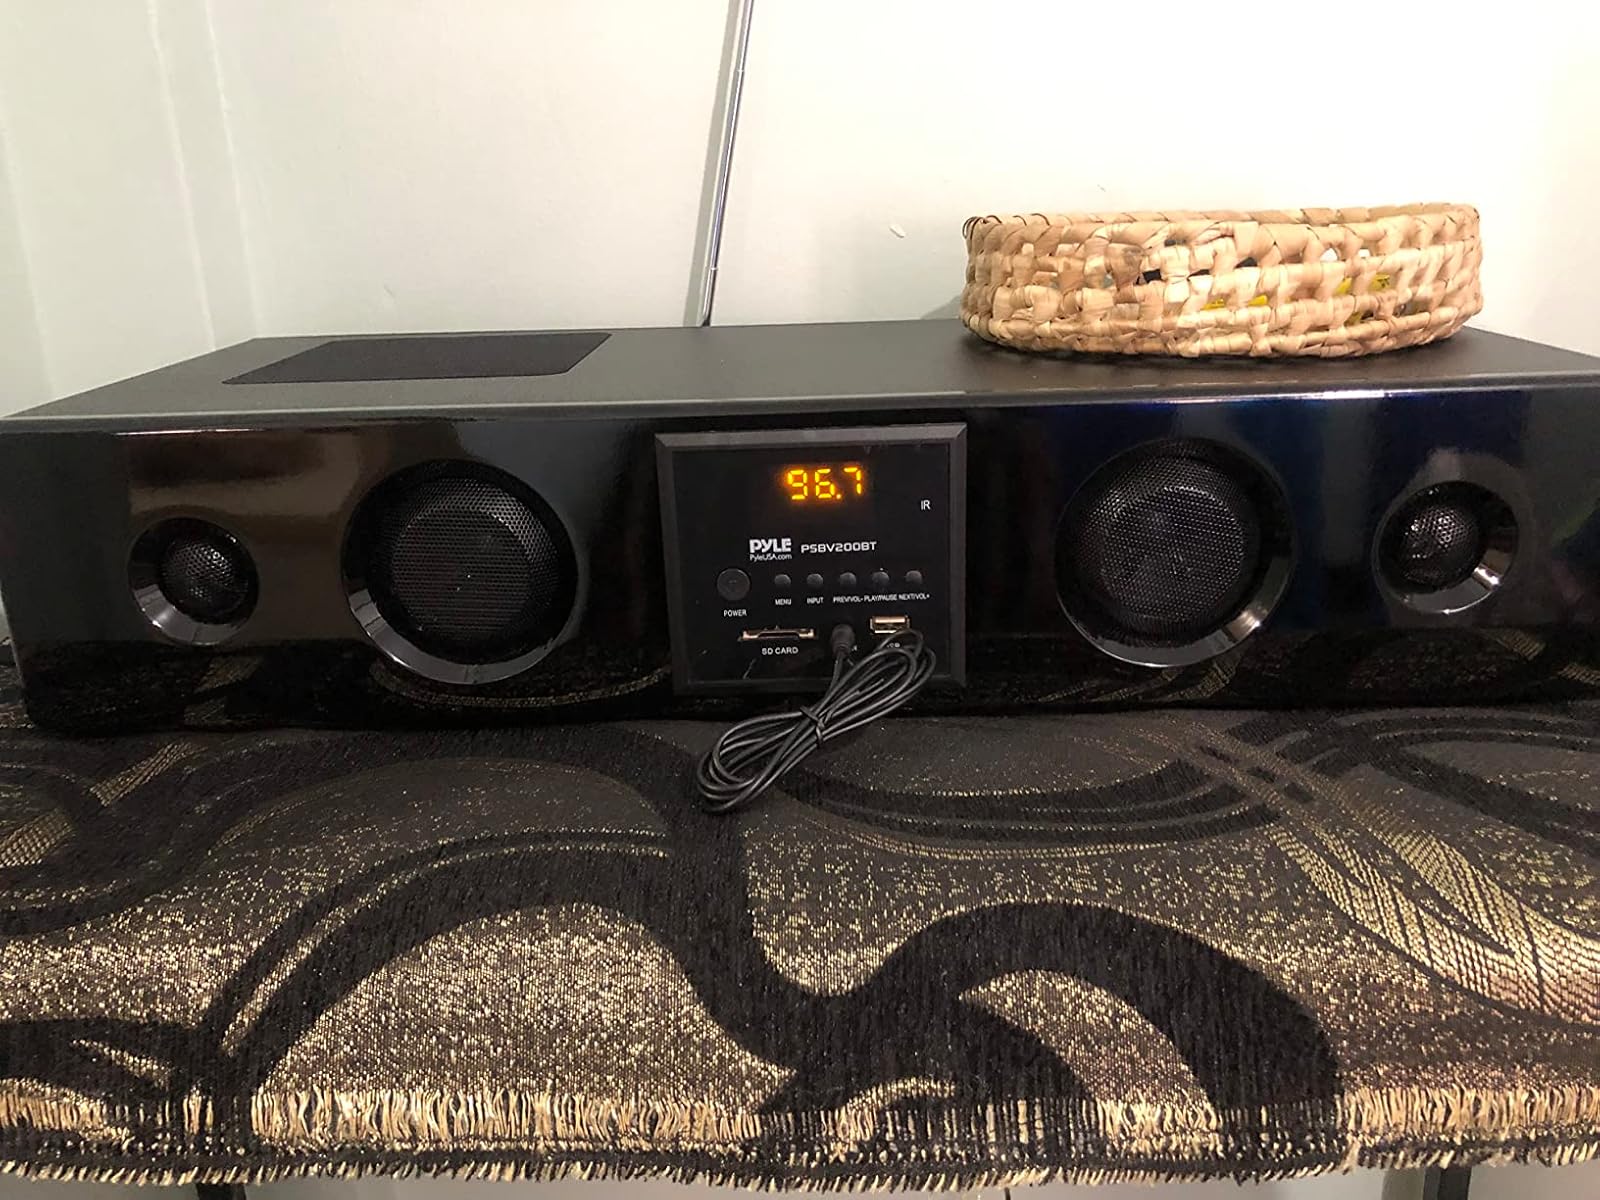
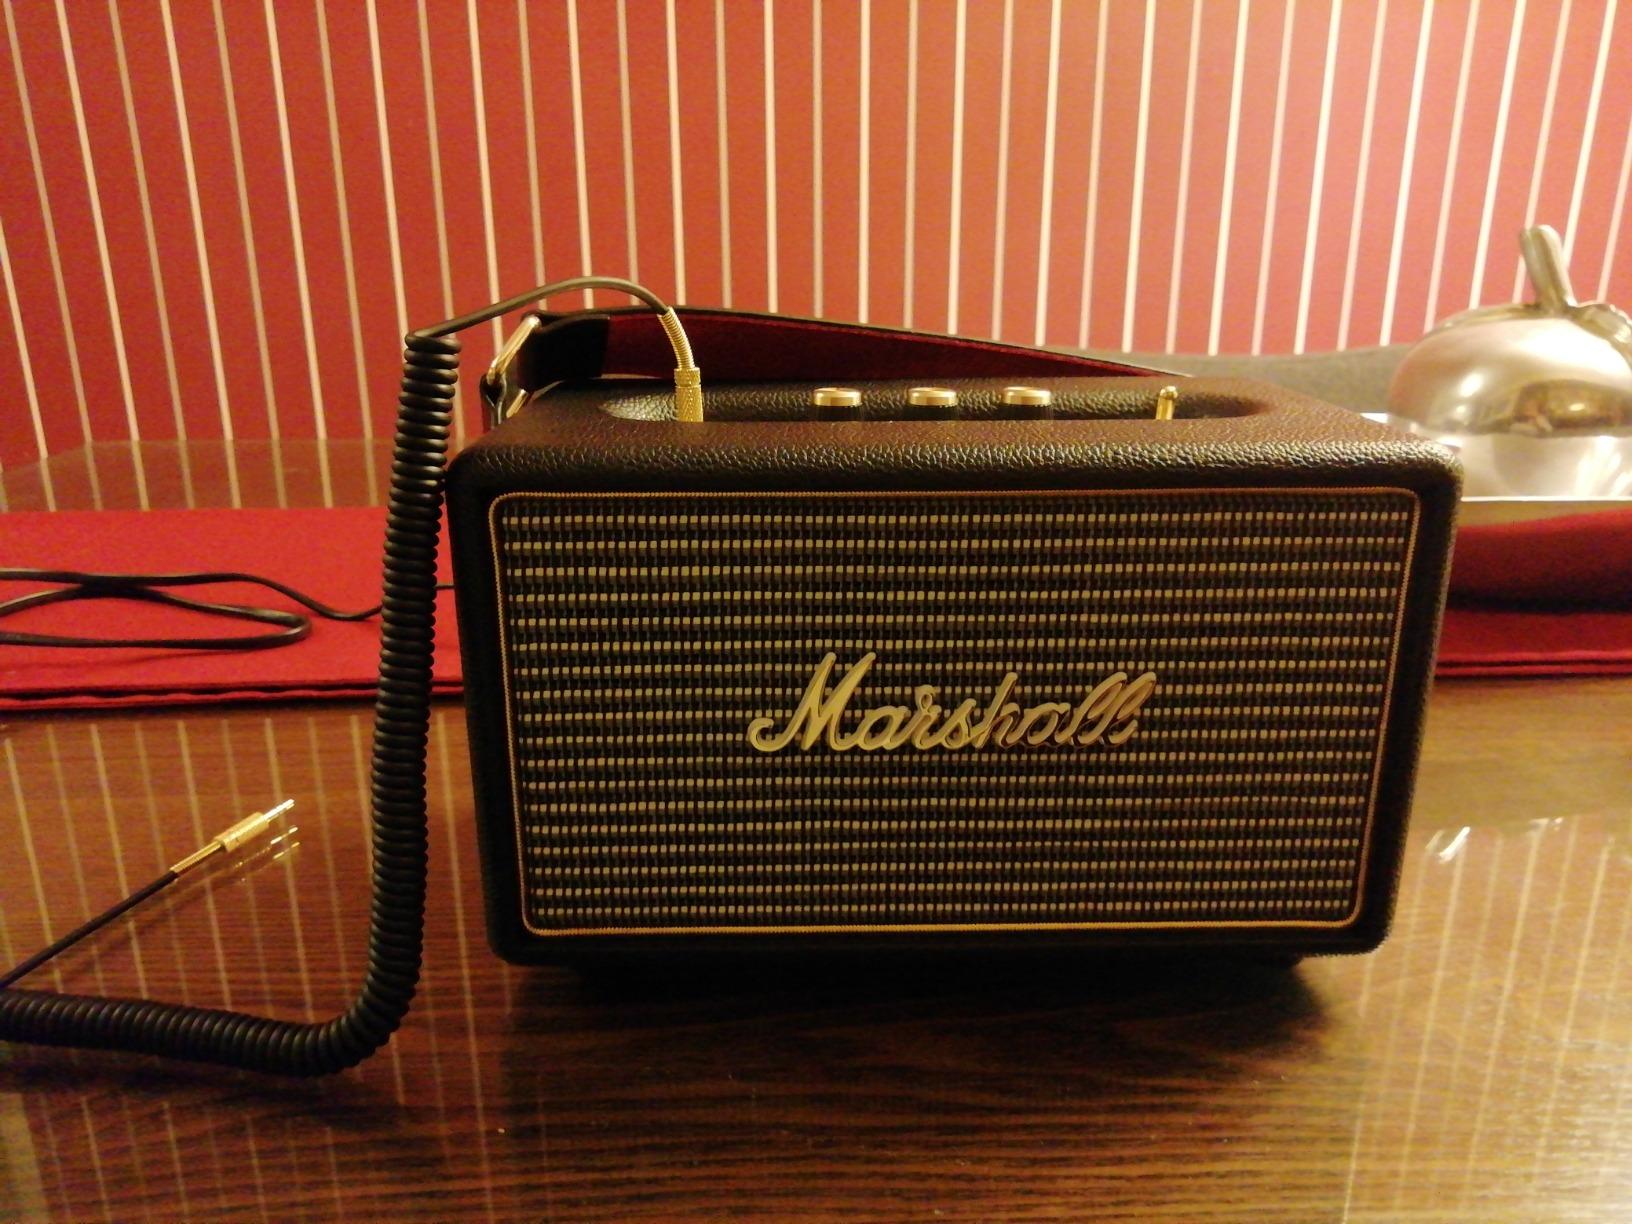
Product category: speaker
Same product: no